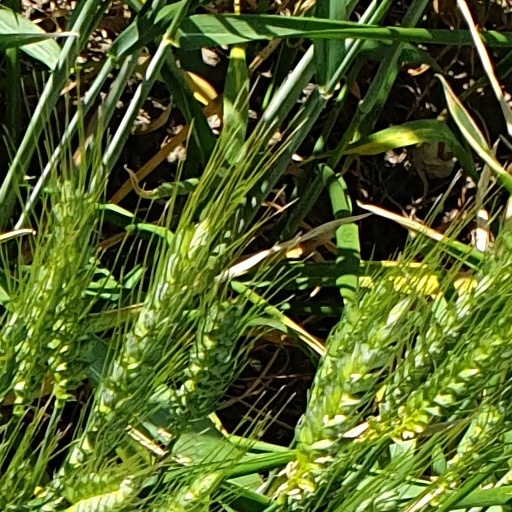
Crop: wheat